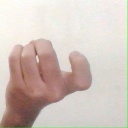
अक्षर: ज